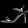
Label: Sandal